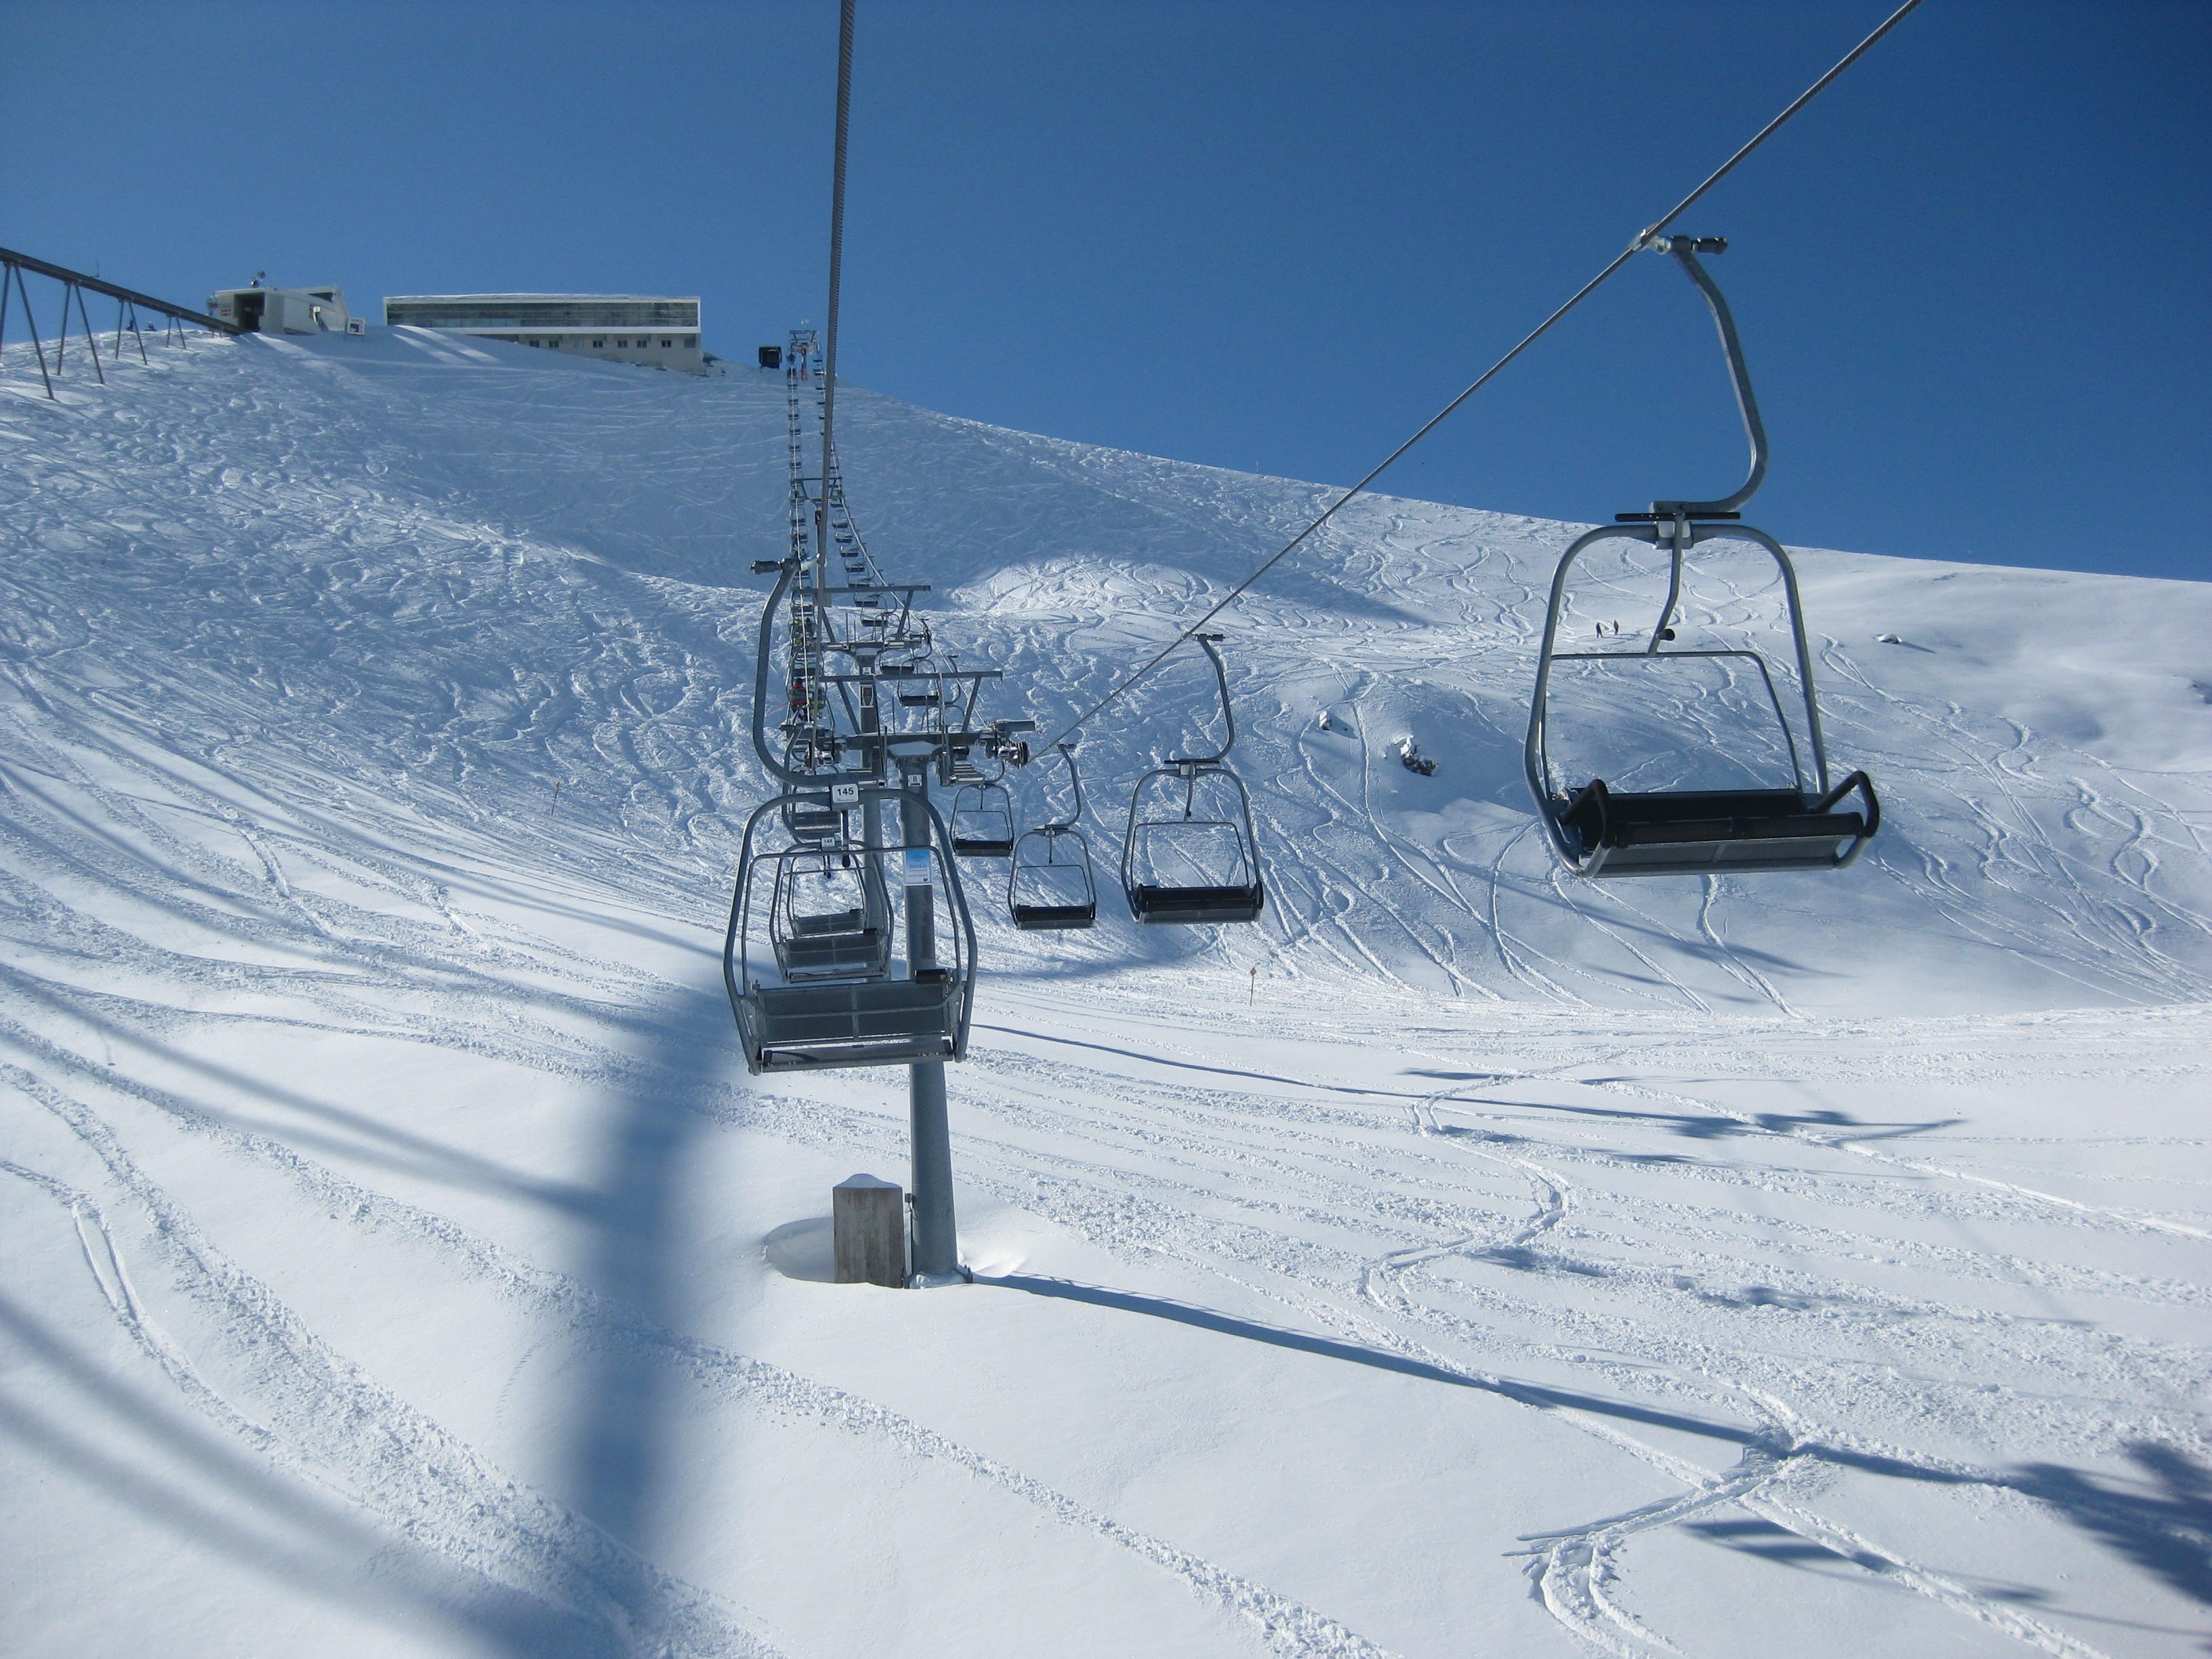
snow, winter, chairlift, ski lift, weather, skiing, season, winter sport, lift, downhill, ski, blizzard, piste, tyrol, winter sports, ski area, nordic skiing, ski equipment, alpine skiing, geological phenomenon, telemark skiing